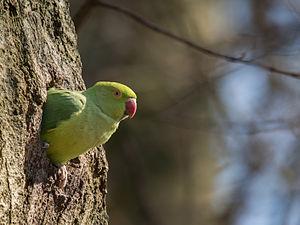
Meli Park était un parc d'attractions situé à Adinkerque sur la commune de La Panne, dans la Province de Flandre-Occidentale, en Belgique. Le parc ouvre le 21 avril 1935 sur le thème des abeilles et du monde de l'apiculture. Il est créé par Alberic-Joseph Florizoone, industriel et apiculteur. Après 64 ans d'exploitation, la direction décide de le vendre au Studio 100 en octobre 1999 et le parc est désormais nommé Plopsaland.